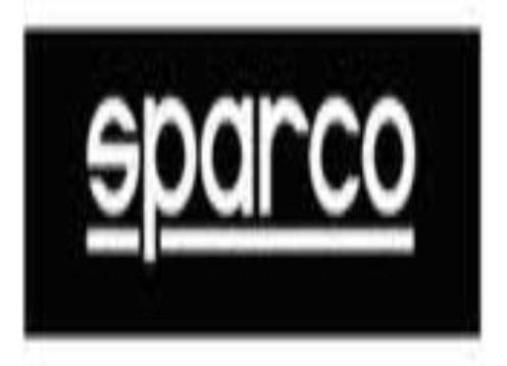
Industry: Clothes